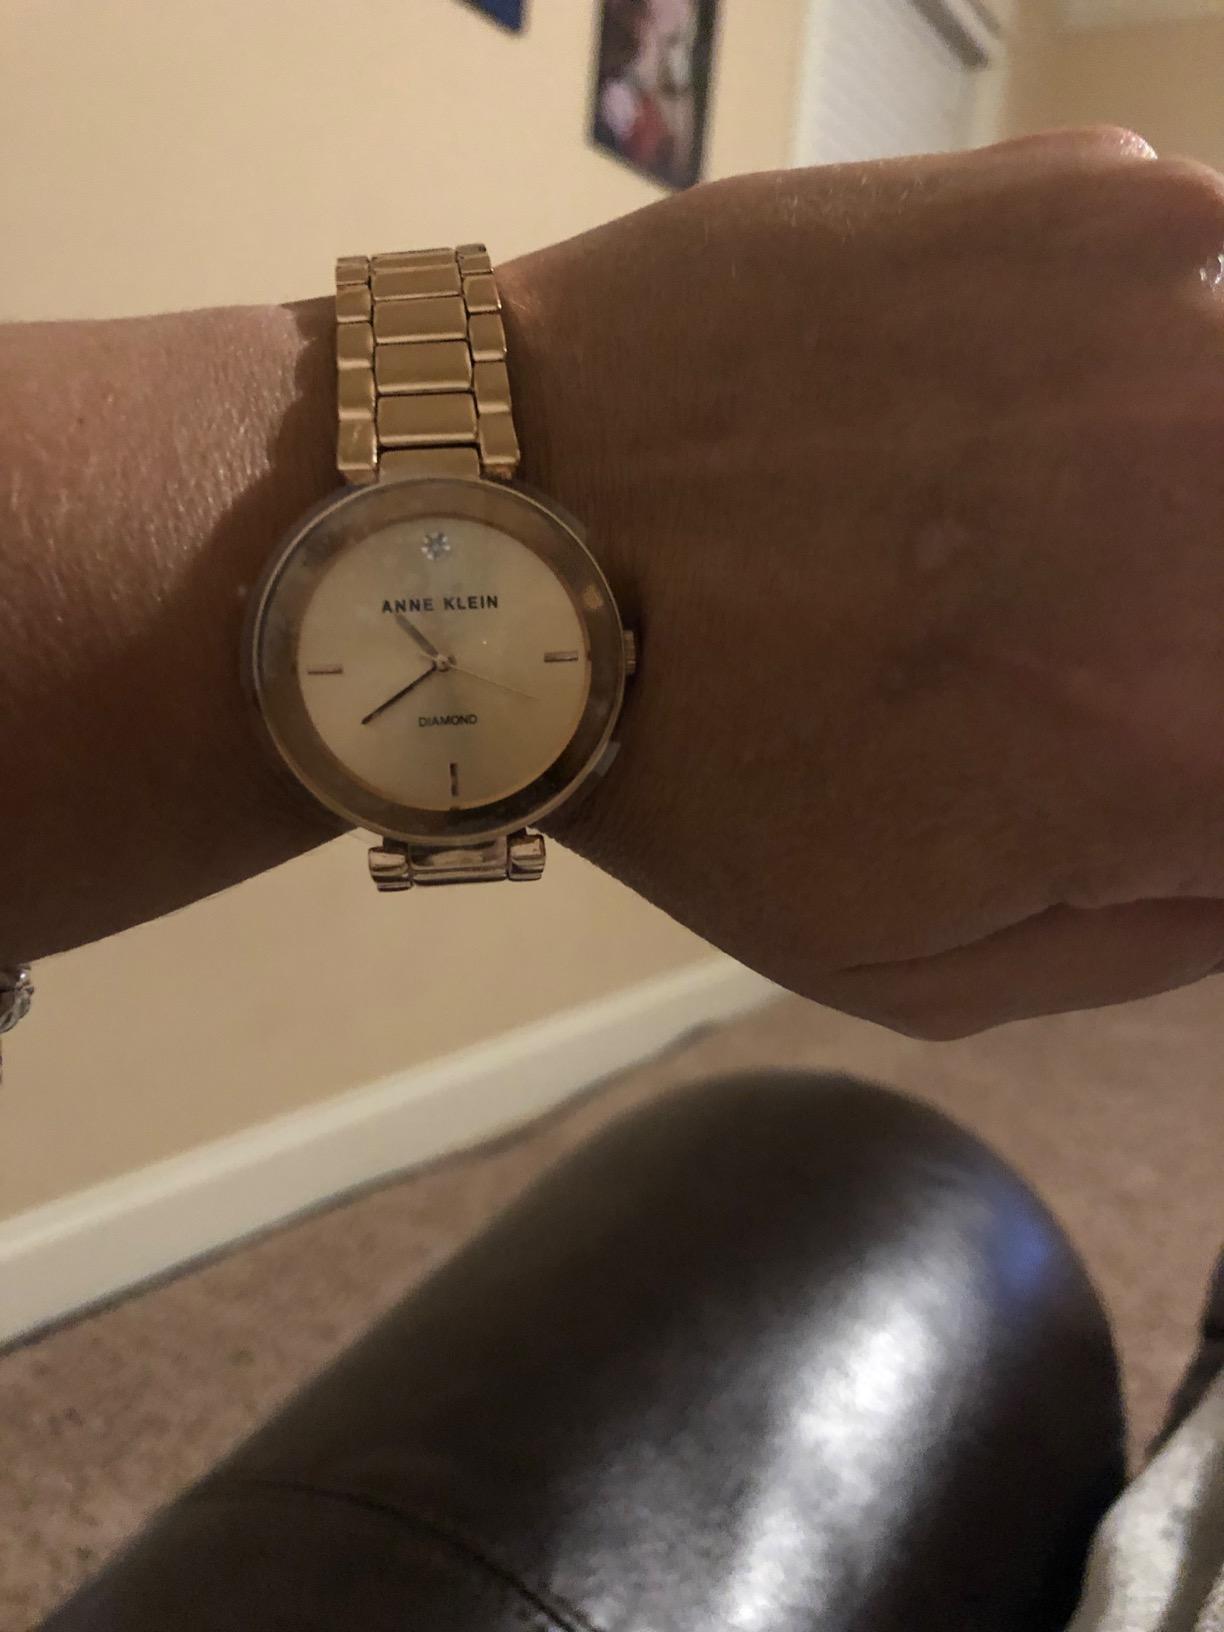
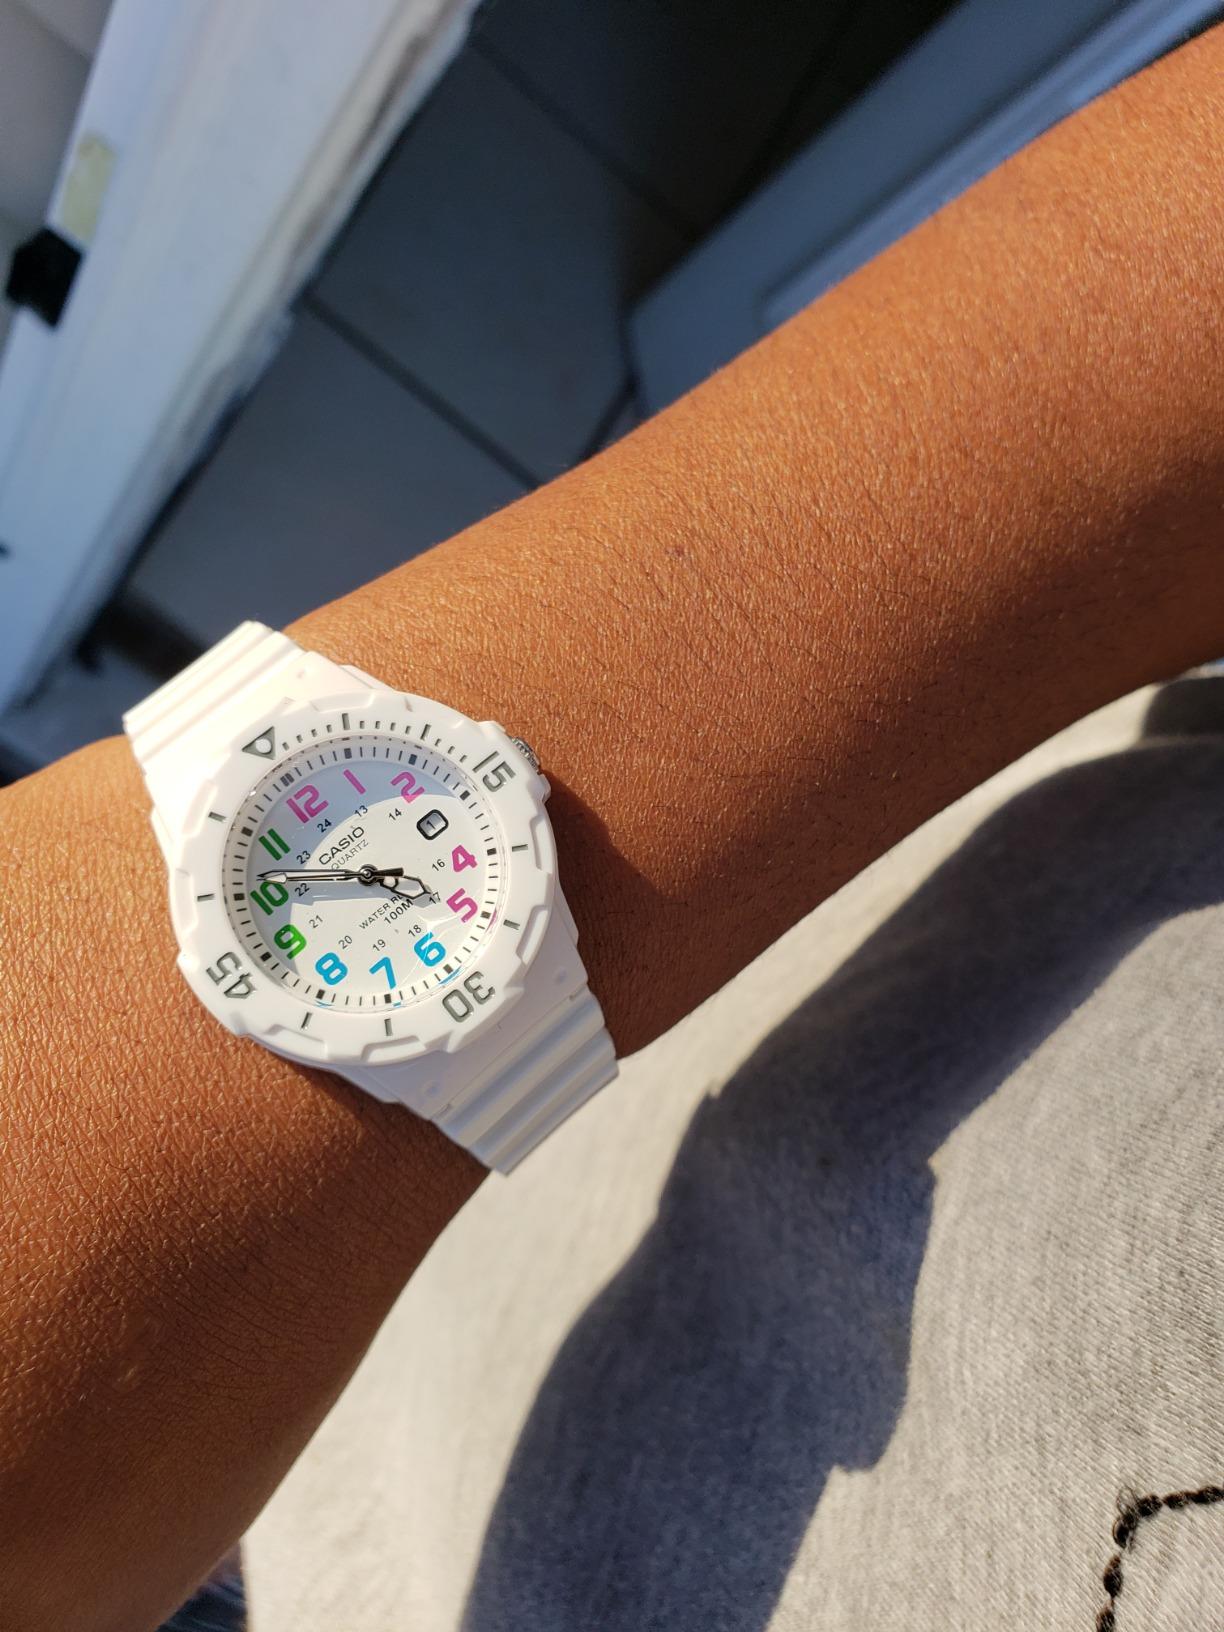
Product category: accessories_watch
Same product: no